Happy Valley, Hong Kong

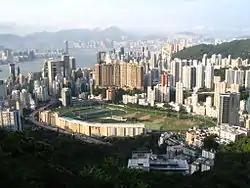
Happy Valley in 2008

Happy Valley is made up of upper-income residential areas. Residents are relatively diverse as to Hong Kong natives and foreigners. Two of the territory's tallest residential buildings, Highcliff and The Summit are specifically in Stubbs Road, facing Mount Nicholson.